Remedy is None

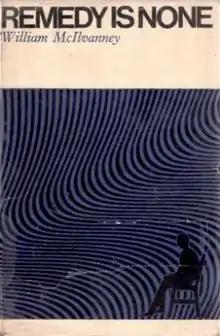
First edition(publ. Eyre and Spottiswoode)

Remedy is None is the debut novel by the Scottish writer William McIlvanney, first published in 1966, and republished in 2014.